Arthur Murch (illustrator)

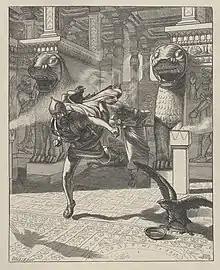
The Flight of Adrammelech

He was the younger son of Jerom Murch (1807–1895), Unitarian minister at Bath, Somerset, and his wife Anne Meadows Taylor (1800–1893).